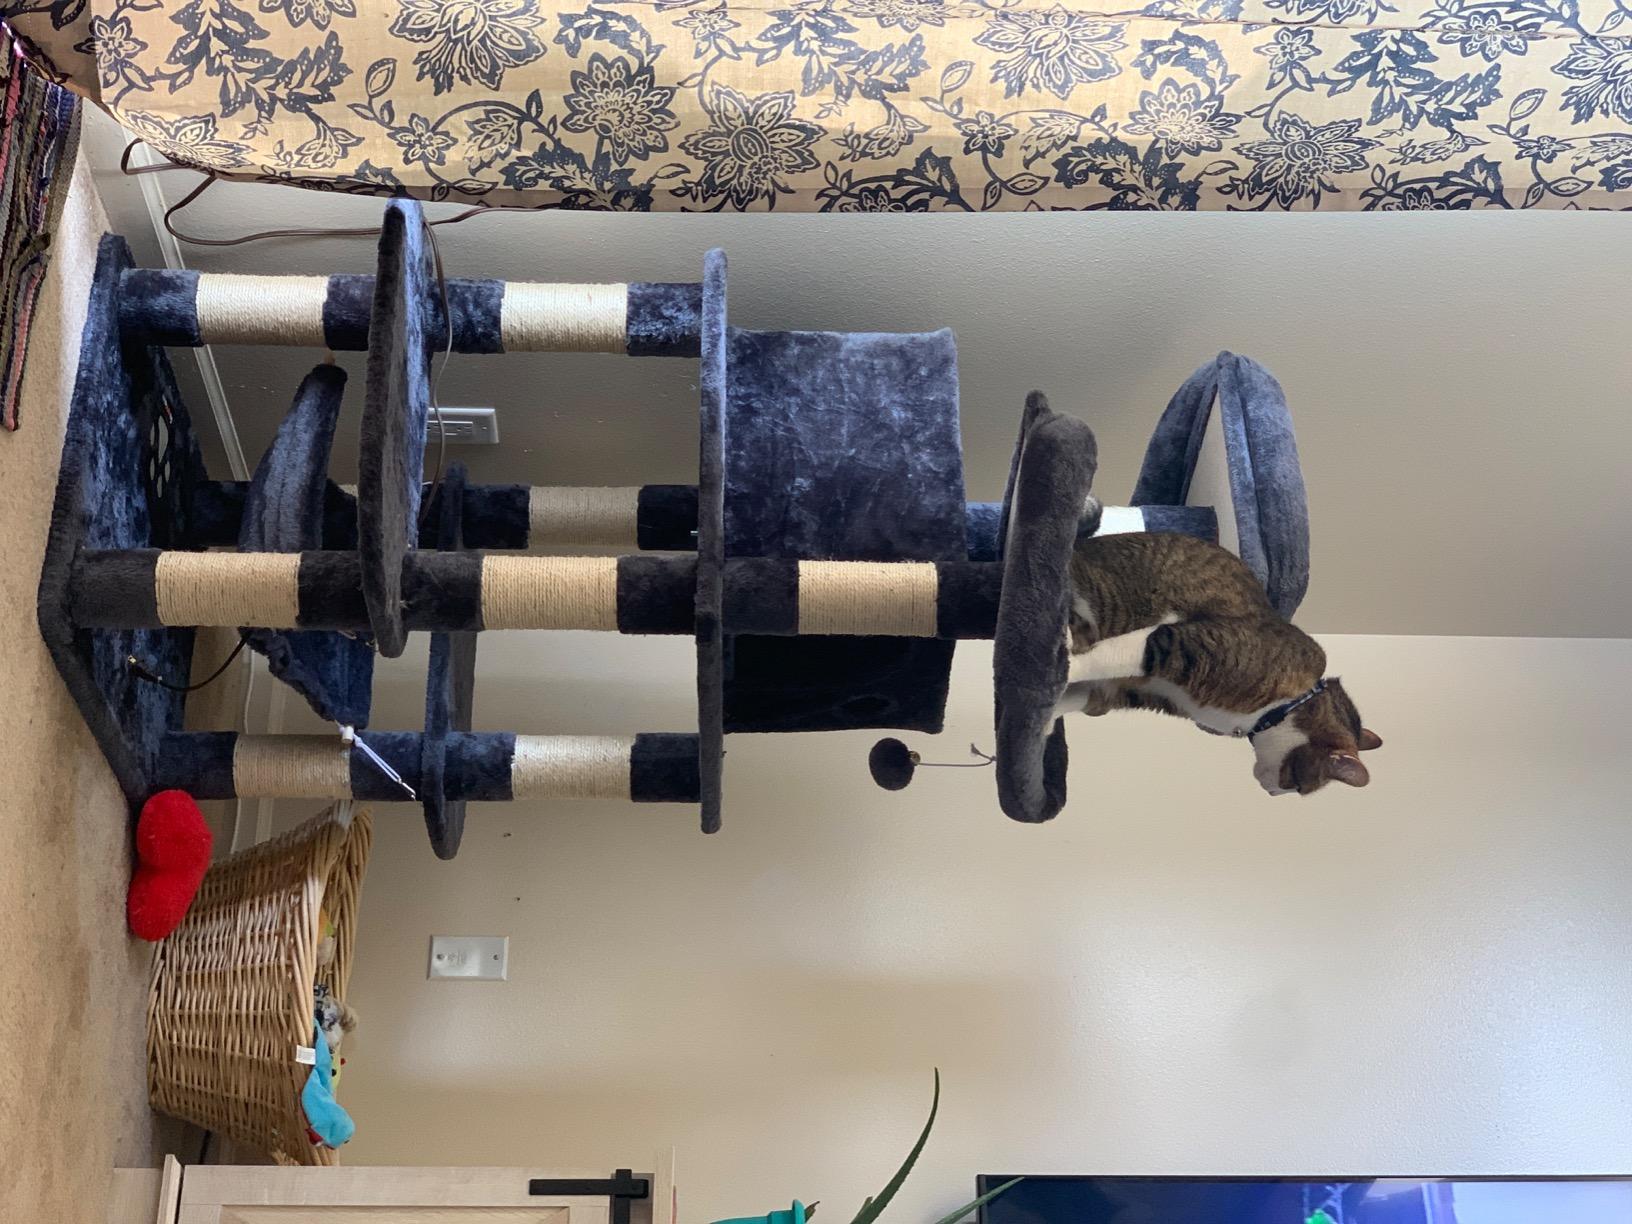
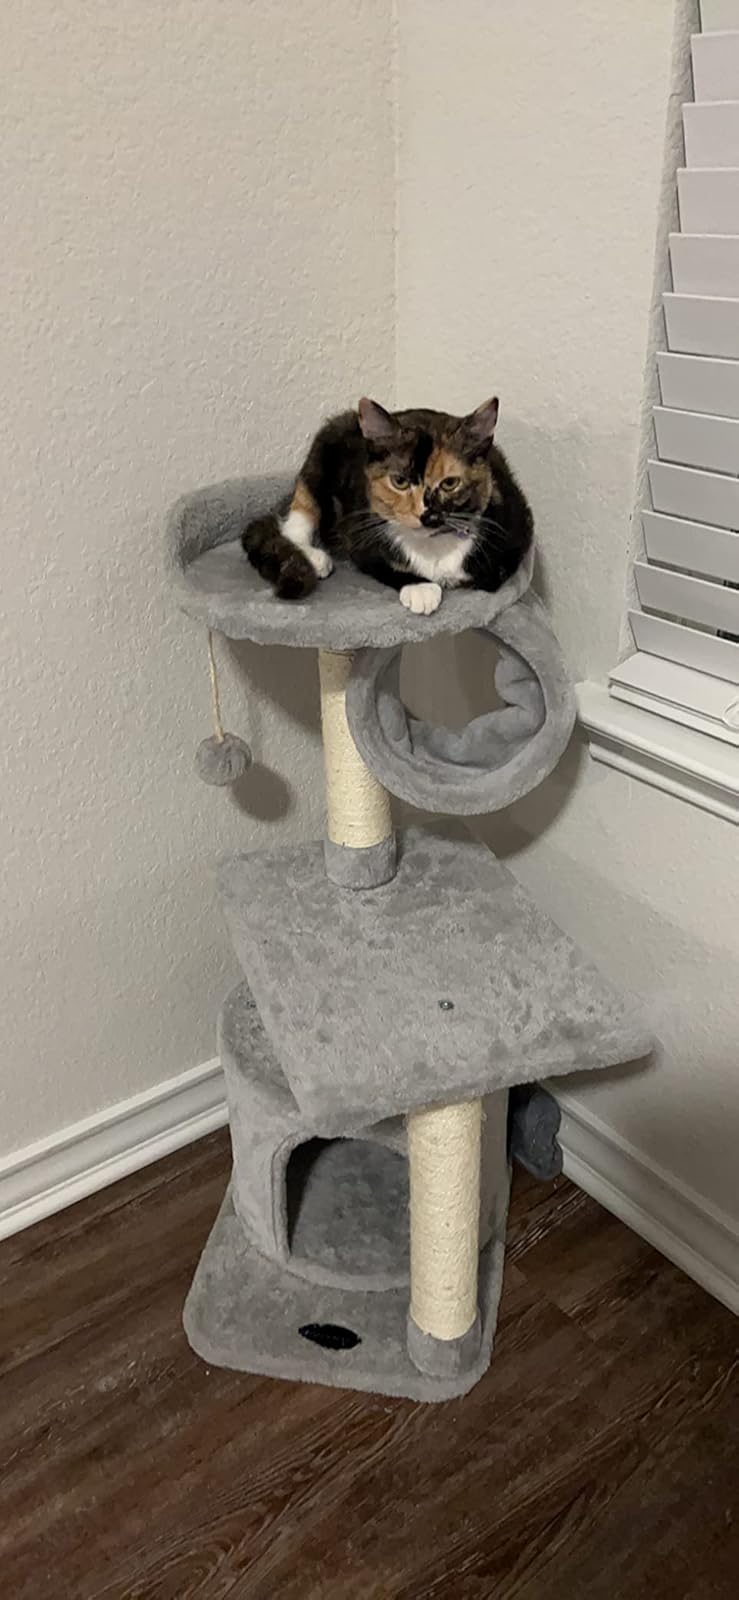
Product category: items_cat tree
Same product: no